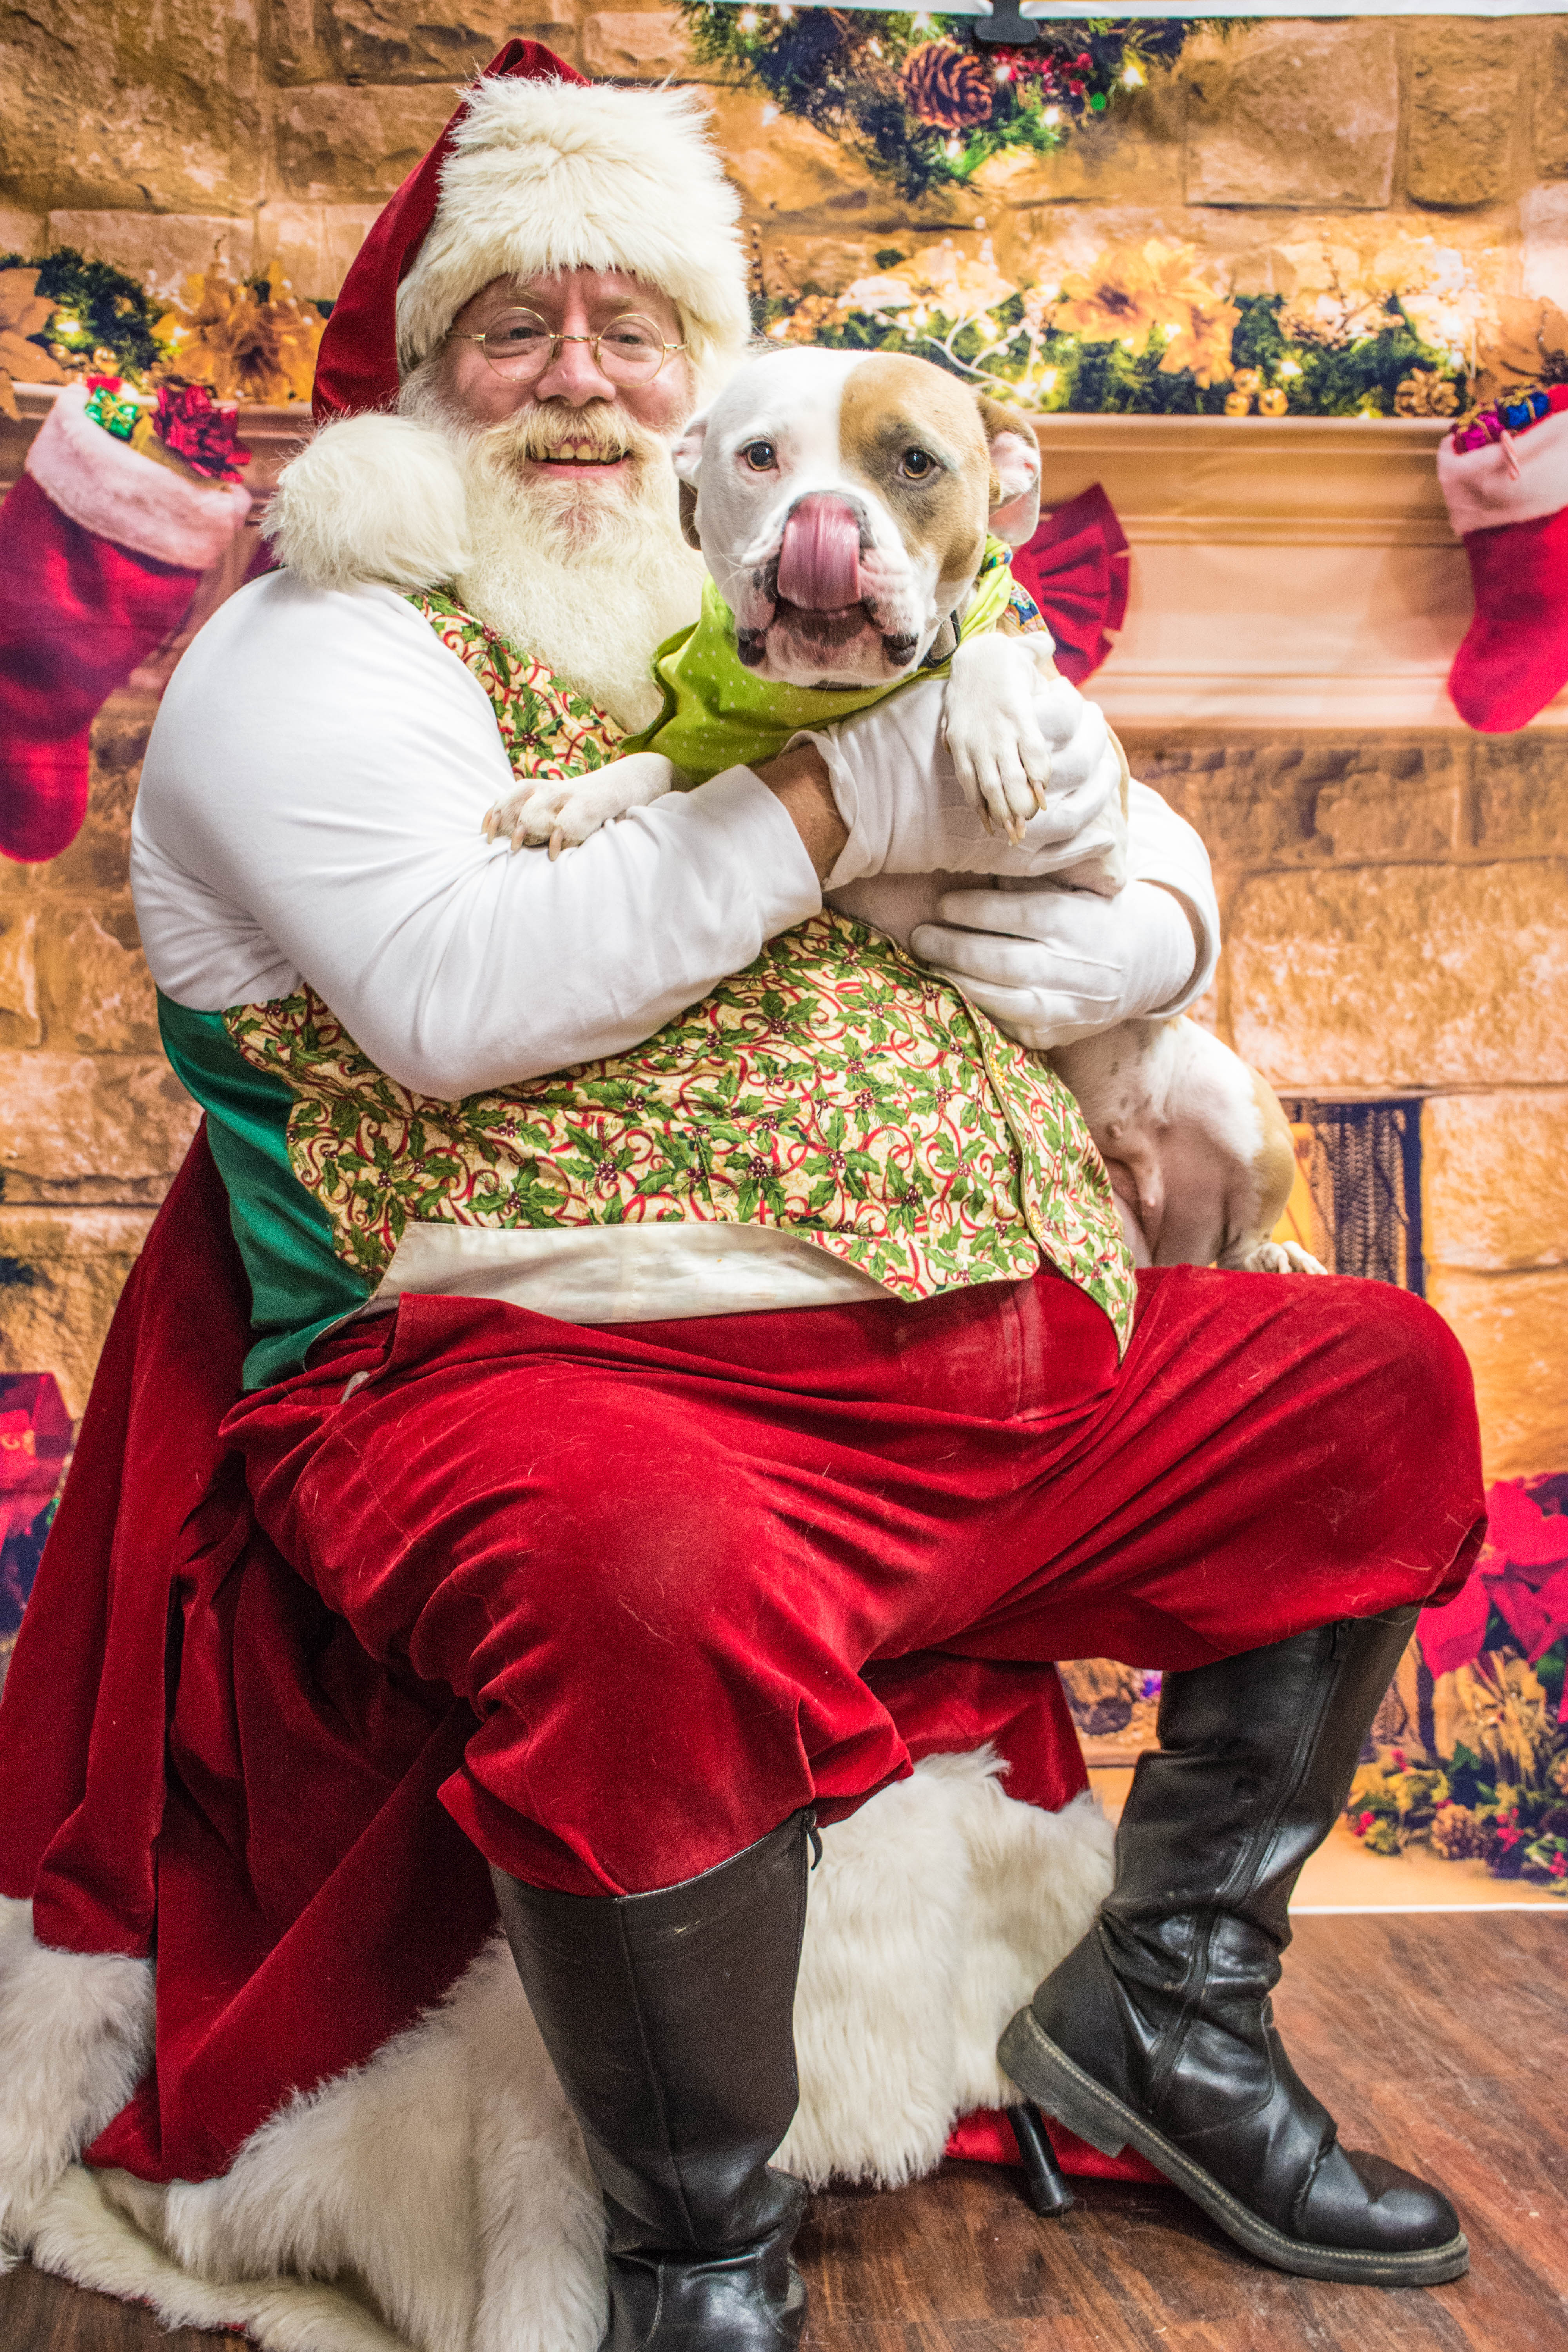
dogs, santa, love, santa claus, christmas, dog, canidae, tradition, christmas eve, sporting group, event, fictional character, fawn, costume, holiday, dog breed